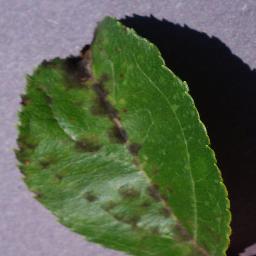
Label: Apple___Apple_scab